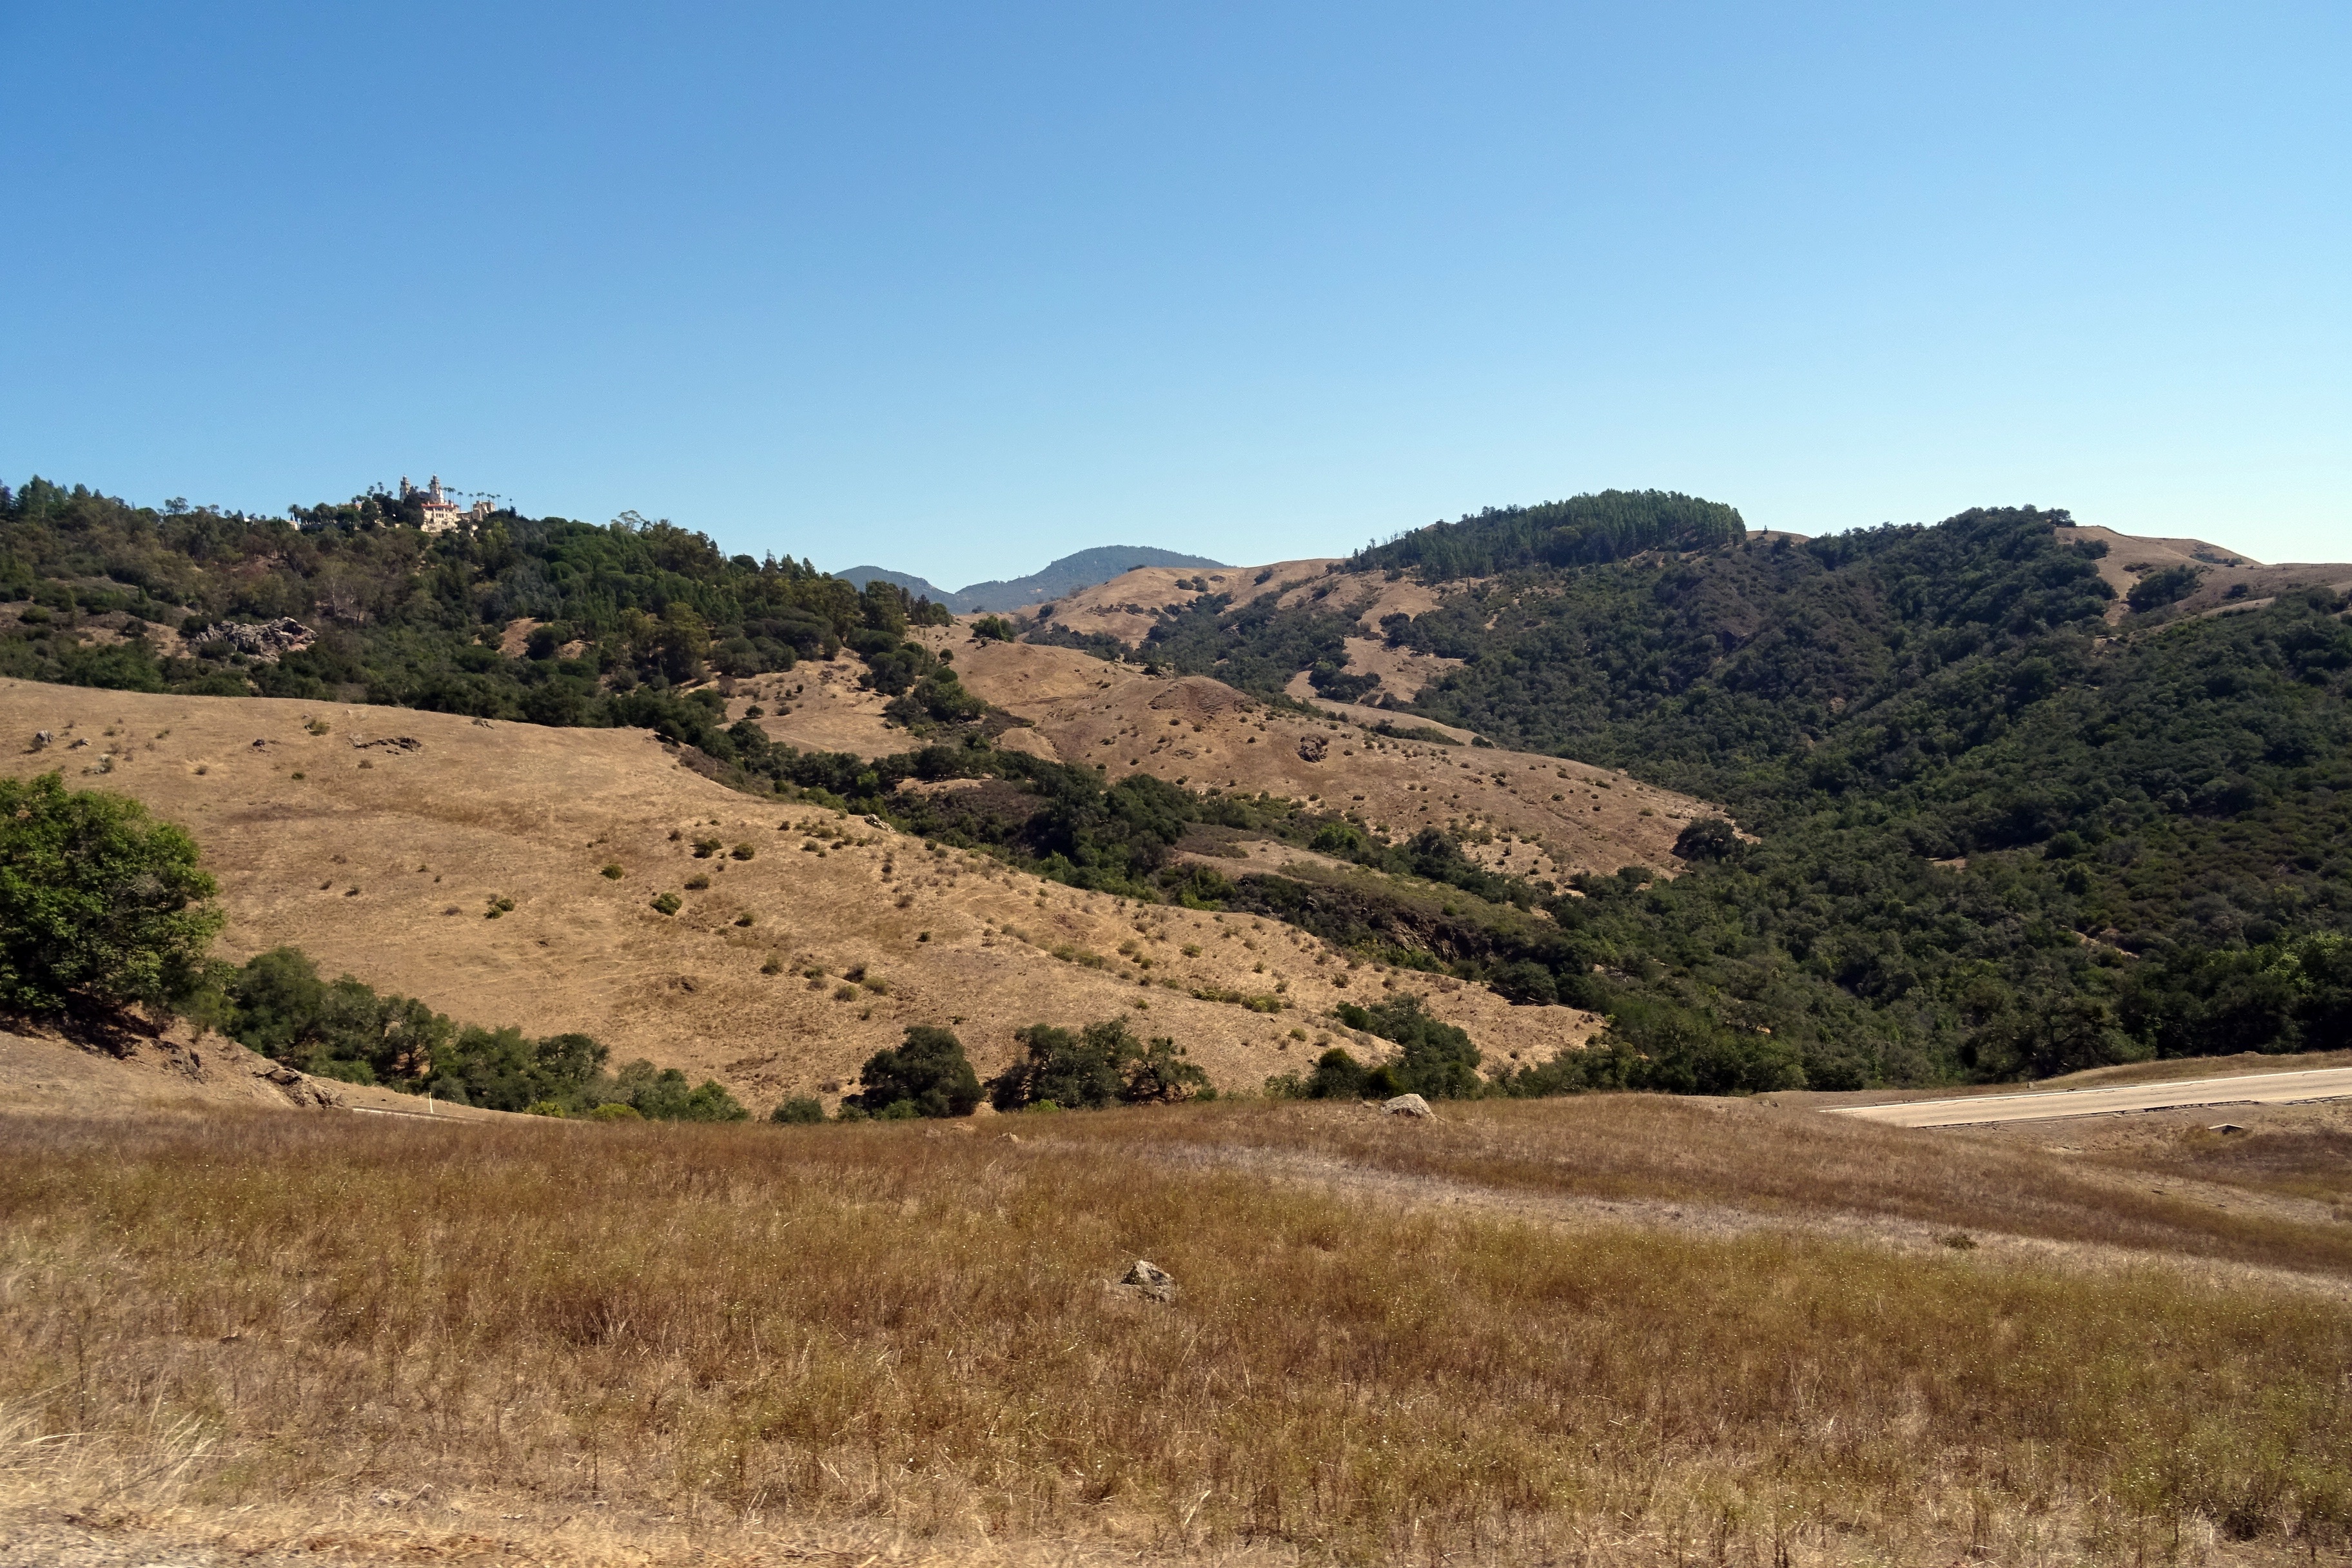
landscape, coast, forest, wilderness, mountain, trail, prairie, hill, view, valley, mediterranean, ranch, usa, america, soil, california, ridge, plain, geology, grassland, badlands, plateau, pacific, fell, ecosystem, wadi, steppe, rural area, hearst castle, natural environment, geographical feature, mountainous landforms